Quilceda Creek Winery

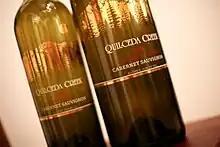
Quilceda Creek wines, including the 2005 Cabernet Sauvignon that received 100 pts from Robert Parker.

Quilceda Creek Winery was founded in 1978 by Alex and Jeanette Golitzin. Alex Golitzin is a nephew of André Tchelistcheff, one of the most influential winemakers of Napa Valley, and credits summer trips to visit his uncle in St. Helena, California with developing his early interest in wine. Tchelistcheff began consulting with Washington's largest winery, Chateau Ste. Michelle, in the 1960s, when the Golitzin family also moved to western Washington. With encouragement and advice from his uncle, Alex Golitzin began making one barrel of Cabernet Sauvignon a year as an amateur winemaker from 1974 through 1977. Encouraged by Tchelistcheff's assessment of the results, the family opened the commercial winery in Snohomish in 1978 and produced their first vintage of Cabernet Sauvignon in 1979. The first vintage produced . In 1993, Alex Golitzin's son, Paul, took over responsibilities as Director of Winemaking. By 2000, the winery was producing annually, and today produces 12,000 cases a year.